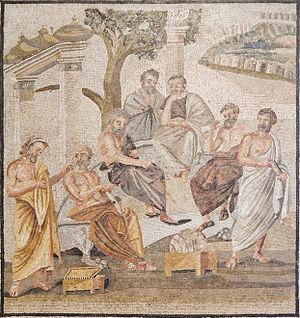
L'Académie de Platon, mosaïque romaine. Italiano: L'Accademia di Platone, mosaico romano.